West Virginia Mountaineers football

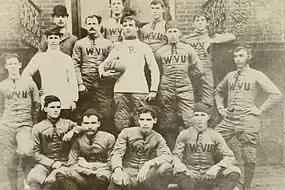
WVU's inaugural football team, 1891.

The West Virginia University football program traces its origin back to November 28, 1891, when its first team fell to Washington & Jefferson 72–0 on a converted cow pasture. Despite its humble beginning, West Virginia enjoyed a 25–23–3 overall record prior to 1900, which proved to be a fruitful century of Mountaineer football. The early 1900s brought about early successes for the program, namely during the 1903 and 1905 seasons when WVU posted records of 7–1 and 8–1 respectively. WVU produced a 6–3 record in the 1904 season, despite losing to Penn State, Pitt, and Michigan by a combined score of 217–0. The 1908–20 period produced the four-year head coaching tenures of C.A. Lueder (1908–11) and Mont McIntire (1916–17, 1919–20), representing the longest coaching tenures during this early period of Mountaineer football. Lueder's Mountaineers produced a 17–13–3 record, while McIntire's teams produced the most success of any Mountaineer team prior to 1921, compiling a 24–11–4 record including an 8–2 finish in 1919. That same Mountaineer team also produced West Virginia's first ever Consensus All-American and potential College Football Hall of Fame inductee, Ira Errett Rodgers. Rodgers scored 19 touchdowns and kicked 33 extra points for WVU in 1919 season, leading the nation with 147 total points. Rodgers also threw 11 touchdown passes that season, an unheard of feat at the time and a Mountaineer record until 1949. The Mountaineers enjoyed their first period of success during the 1920s, coinciding with the successful coaching tenures of Clarence Spears (1921–24) and Ira Errett Rodgers (1925–30, 1943–45). Under the tutelage of Spears, West Virginia compiled a 30–6–3 record with its best performance coming in the 1922 season. The 1922 edition of the Mountaineers remains the only team in West Virginia history to produce an unbeaten season, finishing with a 10–0–1 mark. Spears's Mountaineers surrendered only 34 total points in 1922, posting six consecutive shutouts to finish the regular season. The 1922 season also produced notable victories against rival Pitt and against Gonzaga in the East-West Bowl, the program's first bowl game appearance. Offensive tackle Russell Meredith garnered First-Team All-American honors. In homage to the successes of the 1922 season, West Virginia University undertook construction of what became the first incarnation of Mountaineer Field.